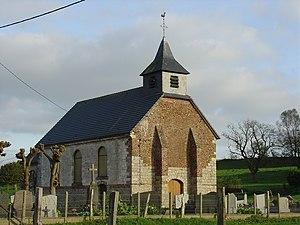
Église de Bajus
Bajus est une commune française située dans le département du Pas-de-Calais en région Hauts-de-France.